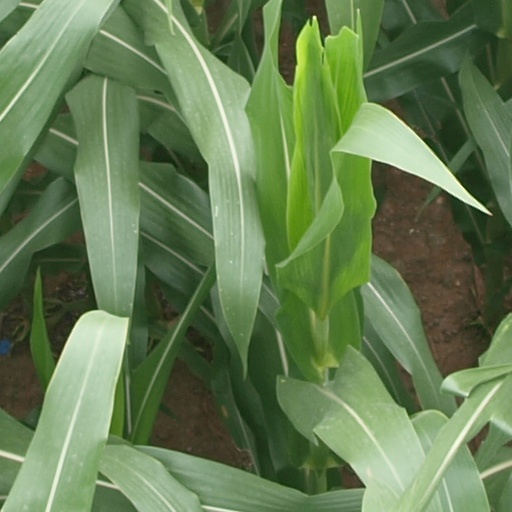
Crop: maize; corn